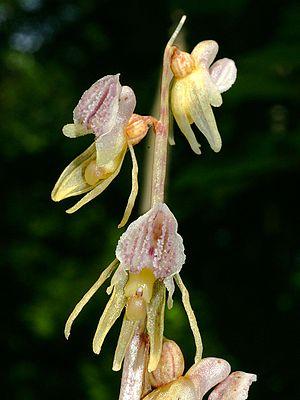
Epipogium est un genre d'orchidées regroupant, selon les sources, entre trois et dix espèces.